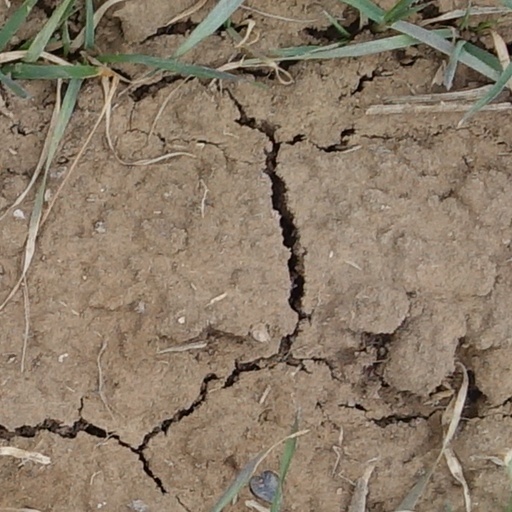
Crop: wheat